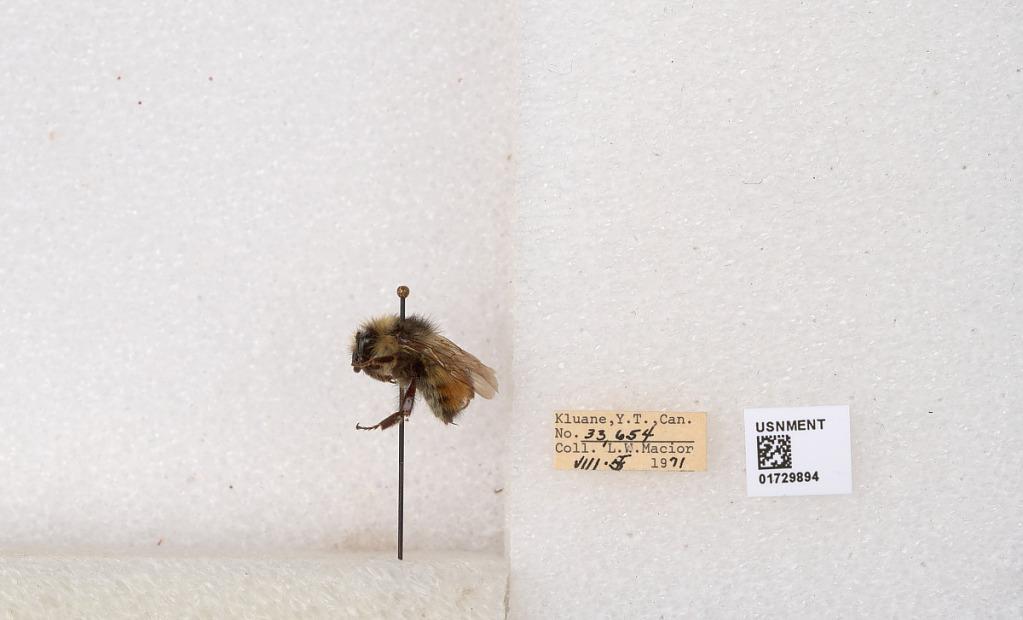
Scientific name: Bombus flavifrons Cresson
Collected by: L. Macior
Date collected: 1971-8-5
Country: Canada
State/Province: Yukon Territory
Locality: Kluane National Park and Reserve
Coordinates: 60.7493, -139.504